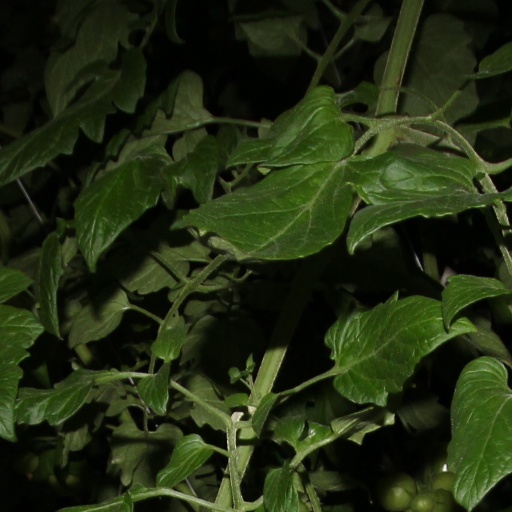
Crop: tomato